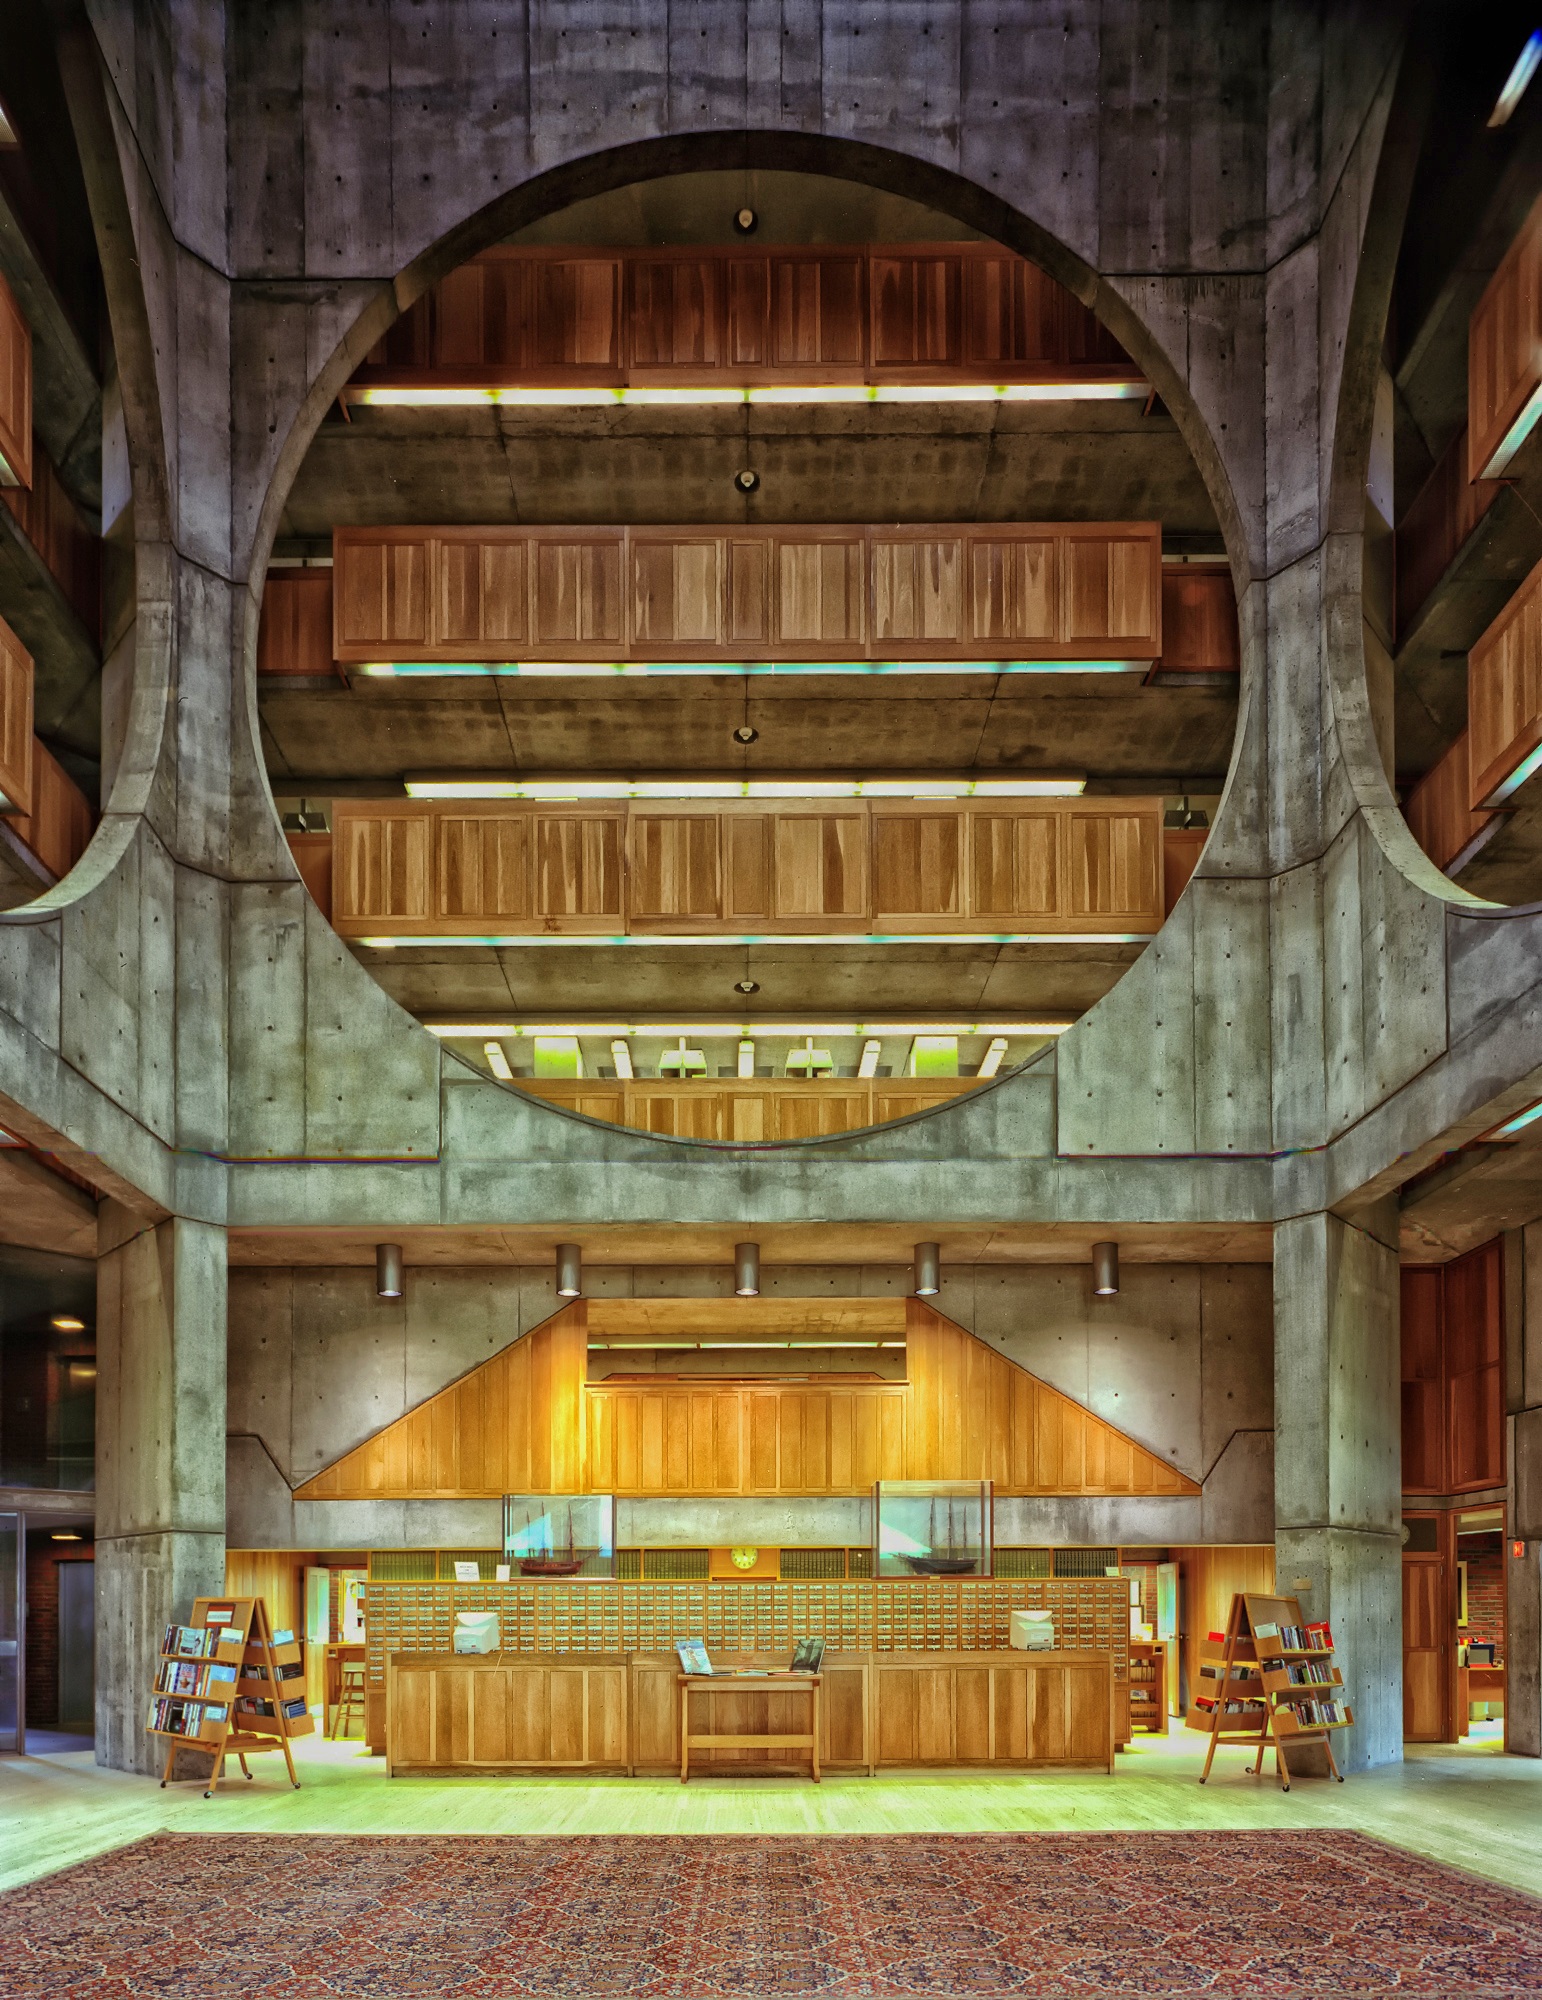
architecture, mansion, building, palace, arch, landmark, facade, church, chapel, historic, lighting, place of worship, interior design, hdr, lights, books, hallway, synagogue, estate, lobby, screenshot, new hampshire, phillips exeter library, checkout desk, holdings